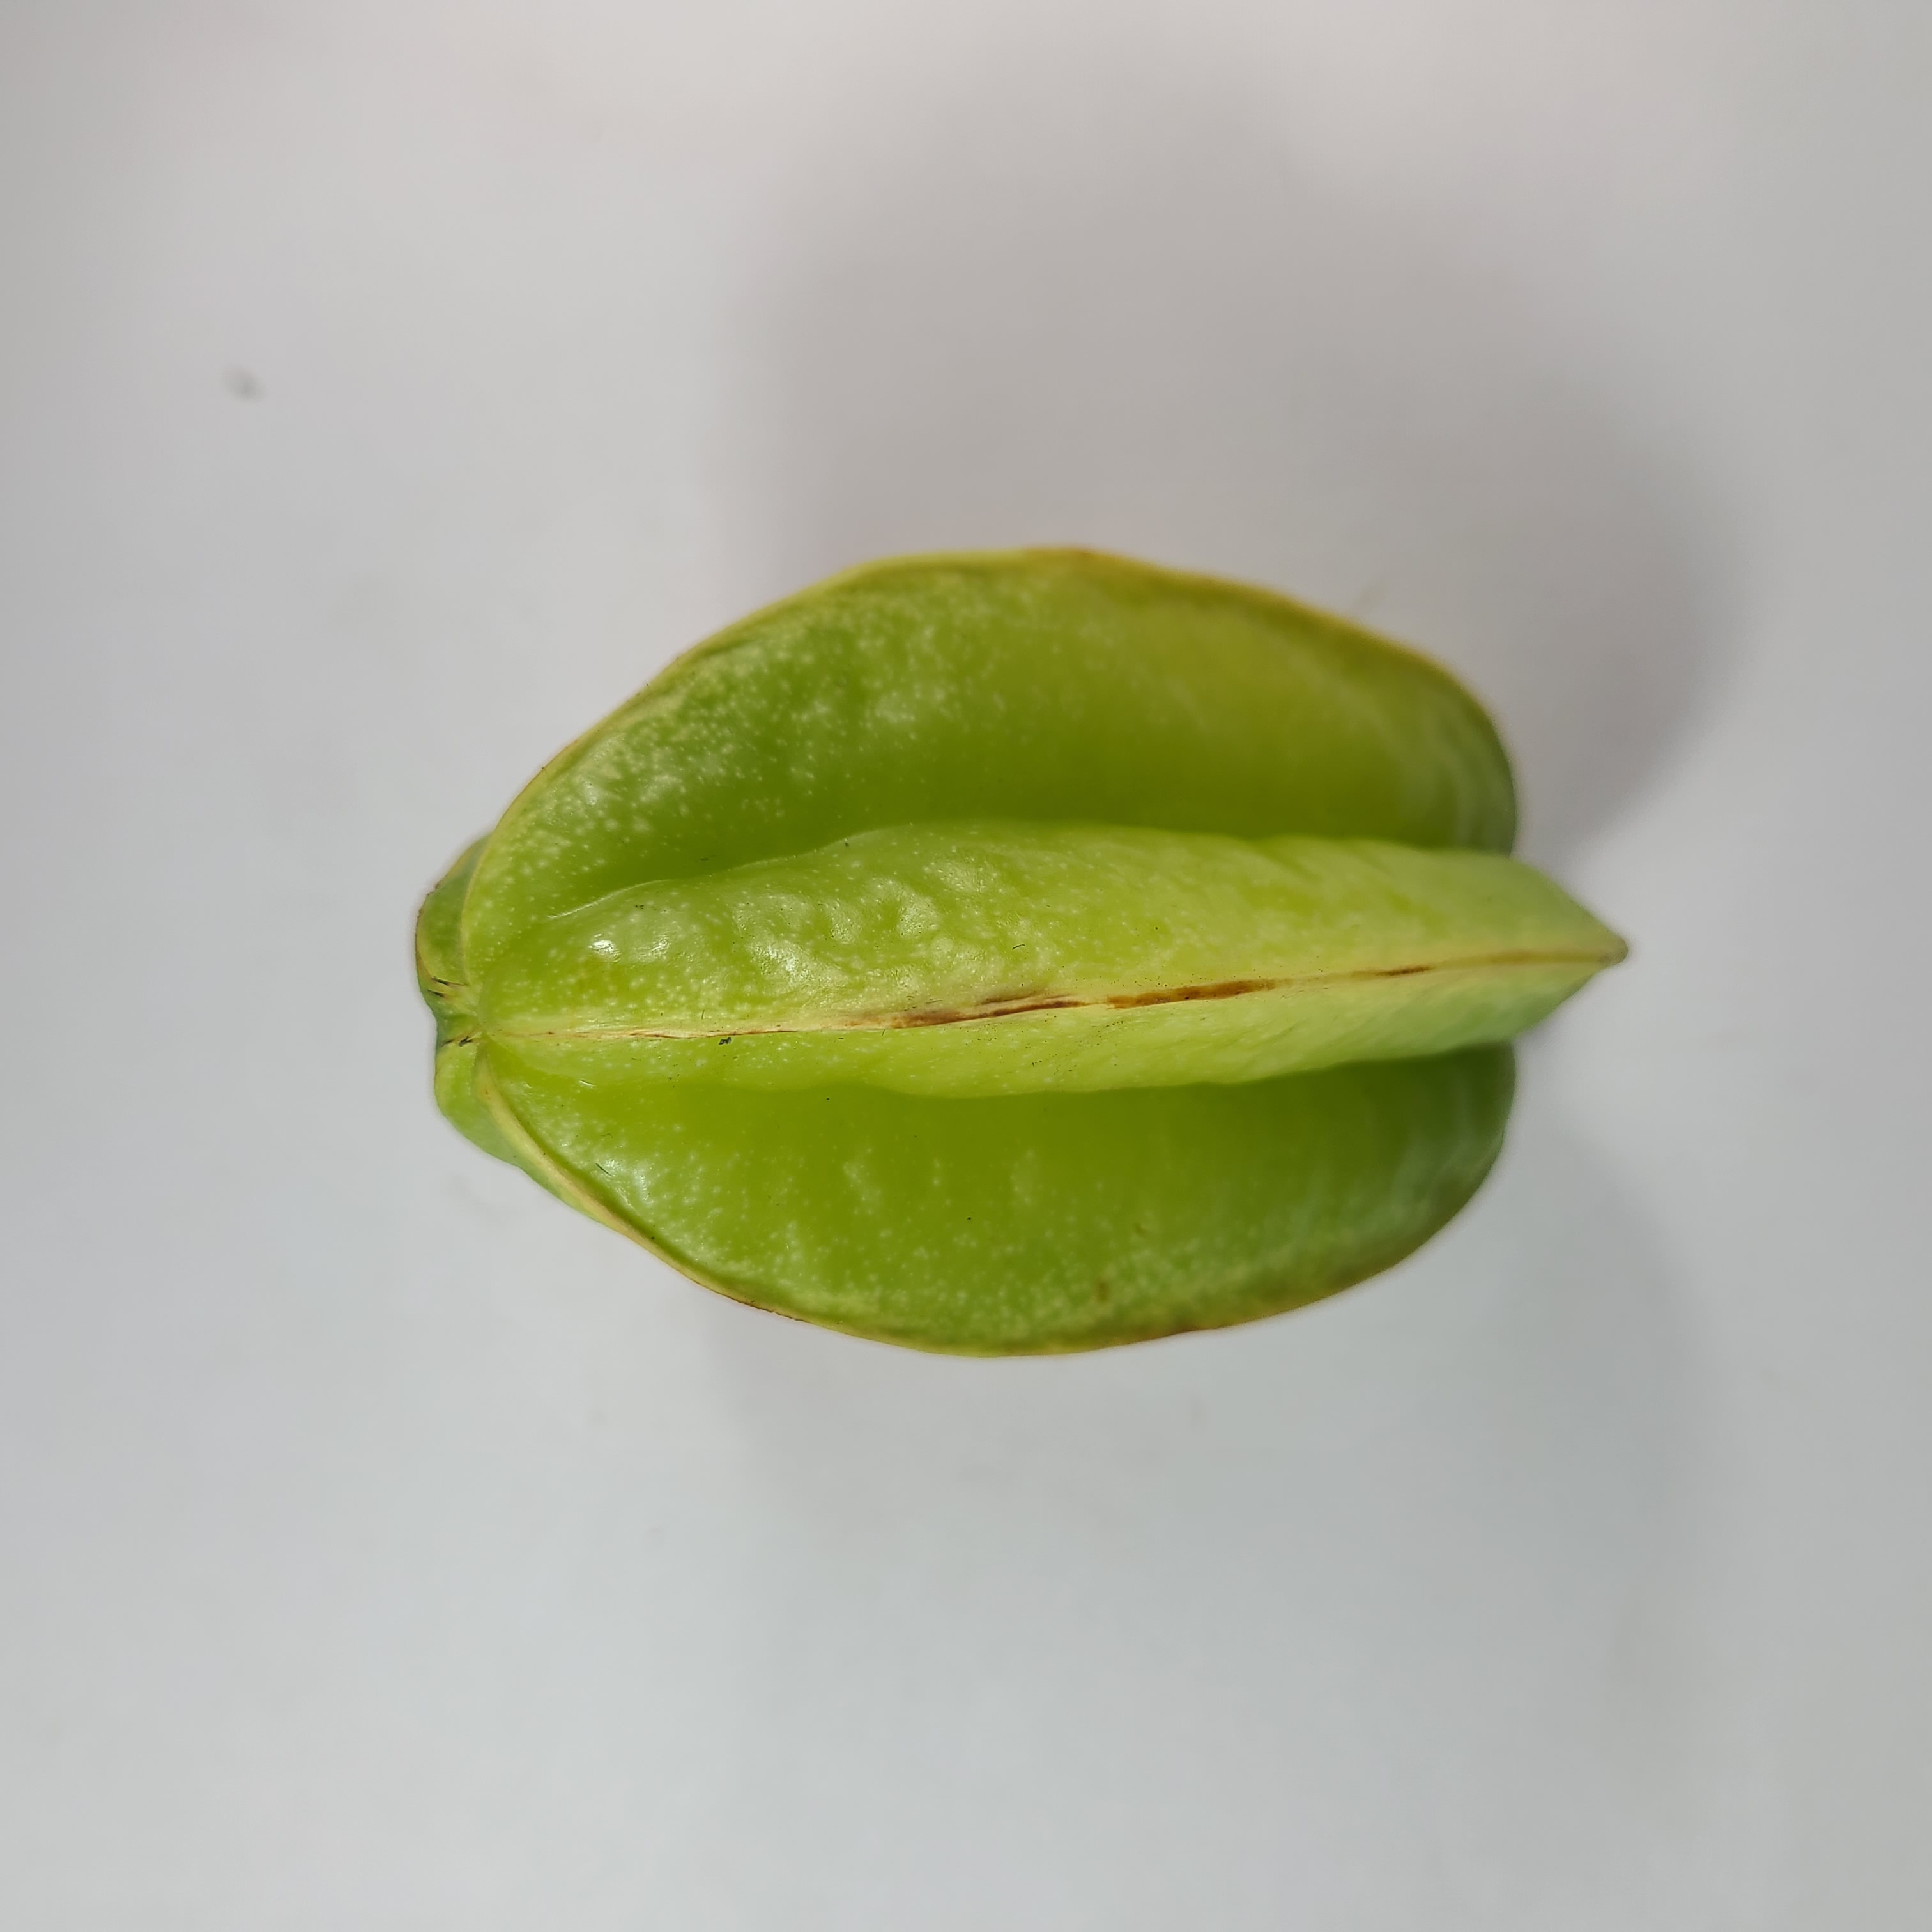
Label: Healthy Fruits